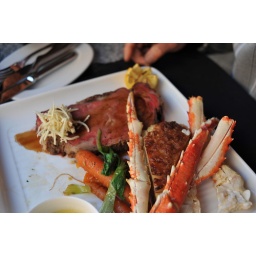
Aged Canadian prime rib slowly roasted in rock salt and freshly ground pepper